Quirky Tails

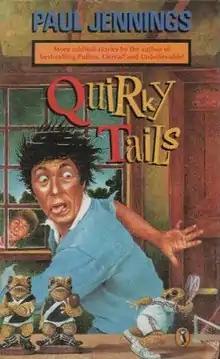
First edition cover

Quirky Tails is the third in a series of short stories by Australian author Paul Jennings. It was first released in 1987.